Jarhead (film)

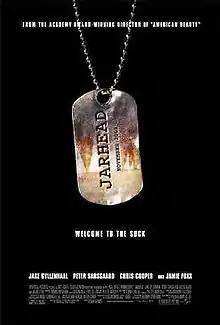
Theatrical release poster

Jarhead is a 2005 biographical war drama film based on the 2003 memoir of the same name by Anthony Swofford, chronicling his military service in the United States Marine Corps during the Persian Gulf War. Directed by Sam Mendes, the film stars Jake Gyllenhaal as Swofford with Jamie Foxx, Peter Sarsgaard, Lucas Black, and Chris Cooper.